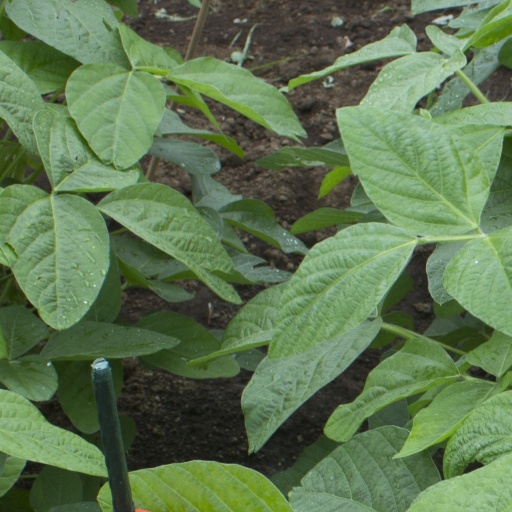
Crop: soybean